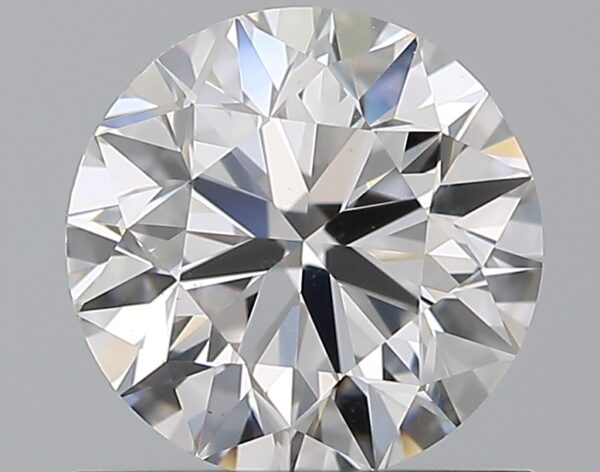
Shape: round
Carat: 0.9
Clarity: VS1
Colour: D
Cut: VG
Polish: EX
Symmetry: VG
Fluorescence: F
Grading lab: GIA
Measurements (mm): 6.01 x 6.04 x 3.89